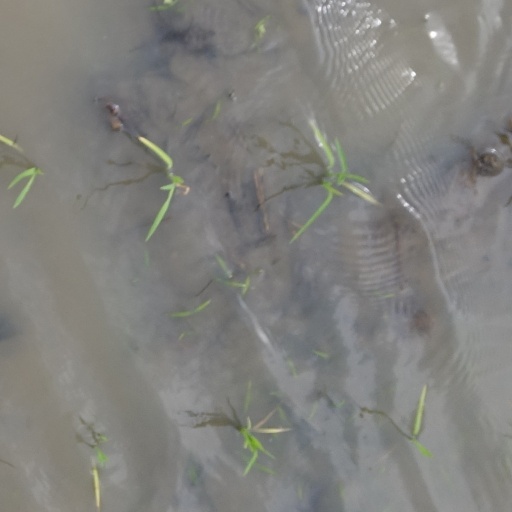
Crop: rice